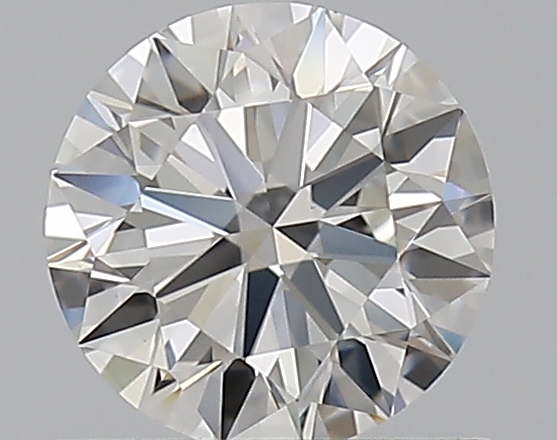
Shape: round
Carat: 0.65
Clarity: VVS2
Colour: G
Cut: EX
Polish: EX
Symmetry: EX
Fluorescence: N
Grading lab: GIA
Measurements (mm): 5.53 x 5.55 x 3.4